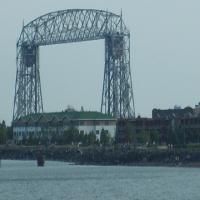
Weather: cloudy or overcast